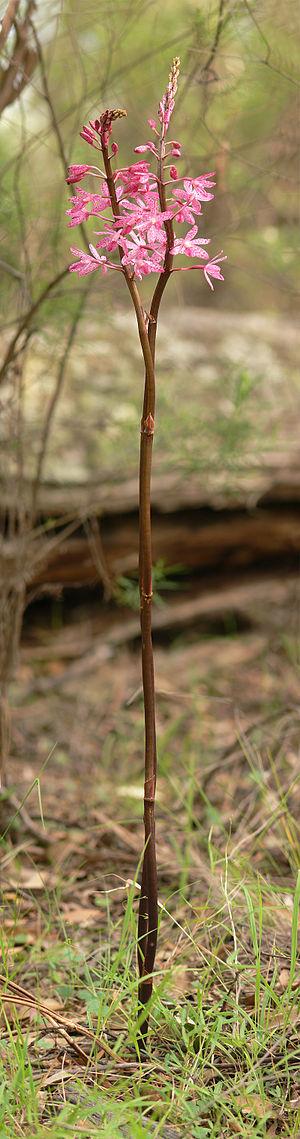
Dipodium punctatum est une plante herbacée de la famille des Orchidacées originaire d'Australie. Il s'agit d'une plante mycohétérotrophique dépourvue de feuilles. L'espèce est terrestre et privilégie des emplacements ombragés dans des forêts sèches ou des régions boisées afin de se préserver de la sécheresse ainsi que du gel. Les fleurs font environ 20-25 mm de large et sont roses, tachetées de pourpre aux extrémités des pétales. Elles apparaissent en grappes, comme les jacynthes, de mars à novembre sur des tiges vertes à noires pouvant atteindre des hauteurs de 40 cm à 1 m. Cette orchidée est commune le long des côtes et sur le Northern Tablelands de la Nouvelle-Galles du Sud ainsi que dans le Queensland, Victoria et l'Australie-Méridionale.